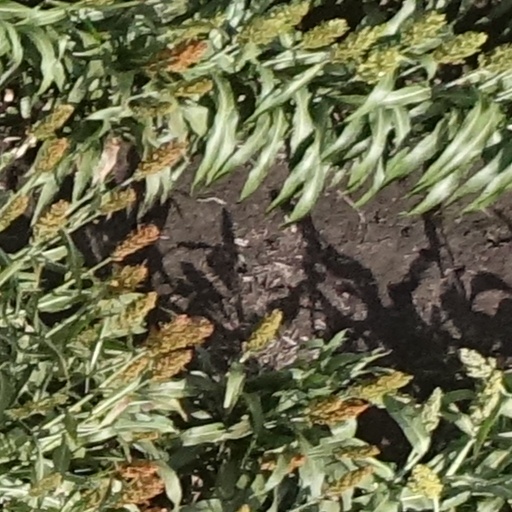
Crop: sorghum